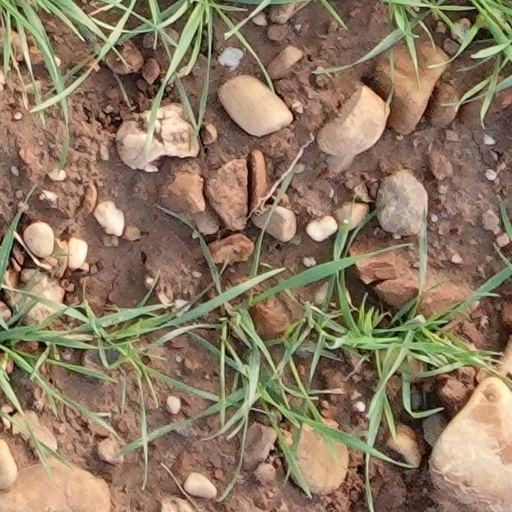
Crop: wheat